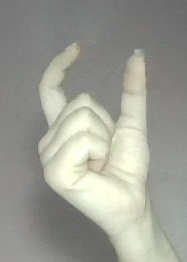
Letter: nun